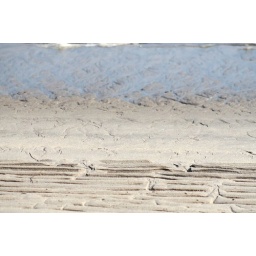
Low tide water in sand